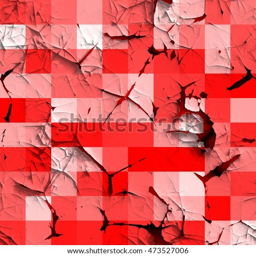
3d rendering of a seamless abstract texture consisting of colorful rectangles